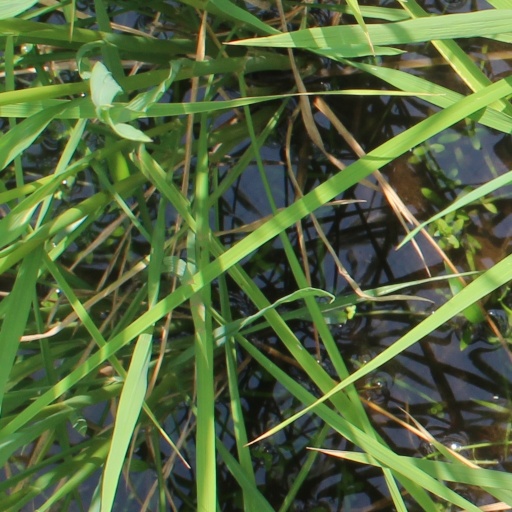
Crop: rice